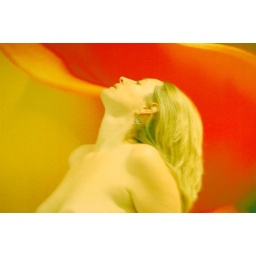
inspirated by the red sky